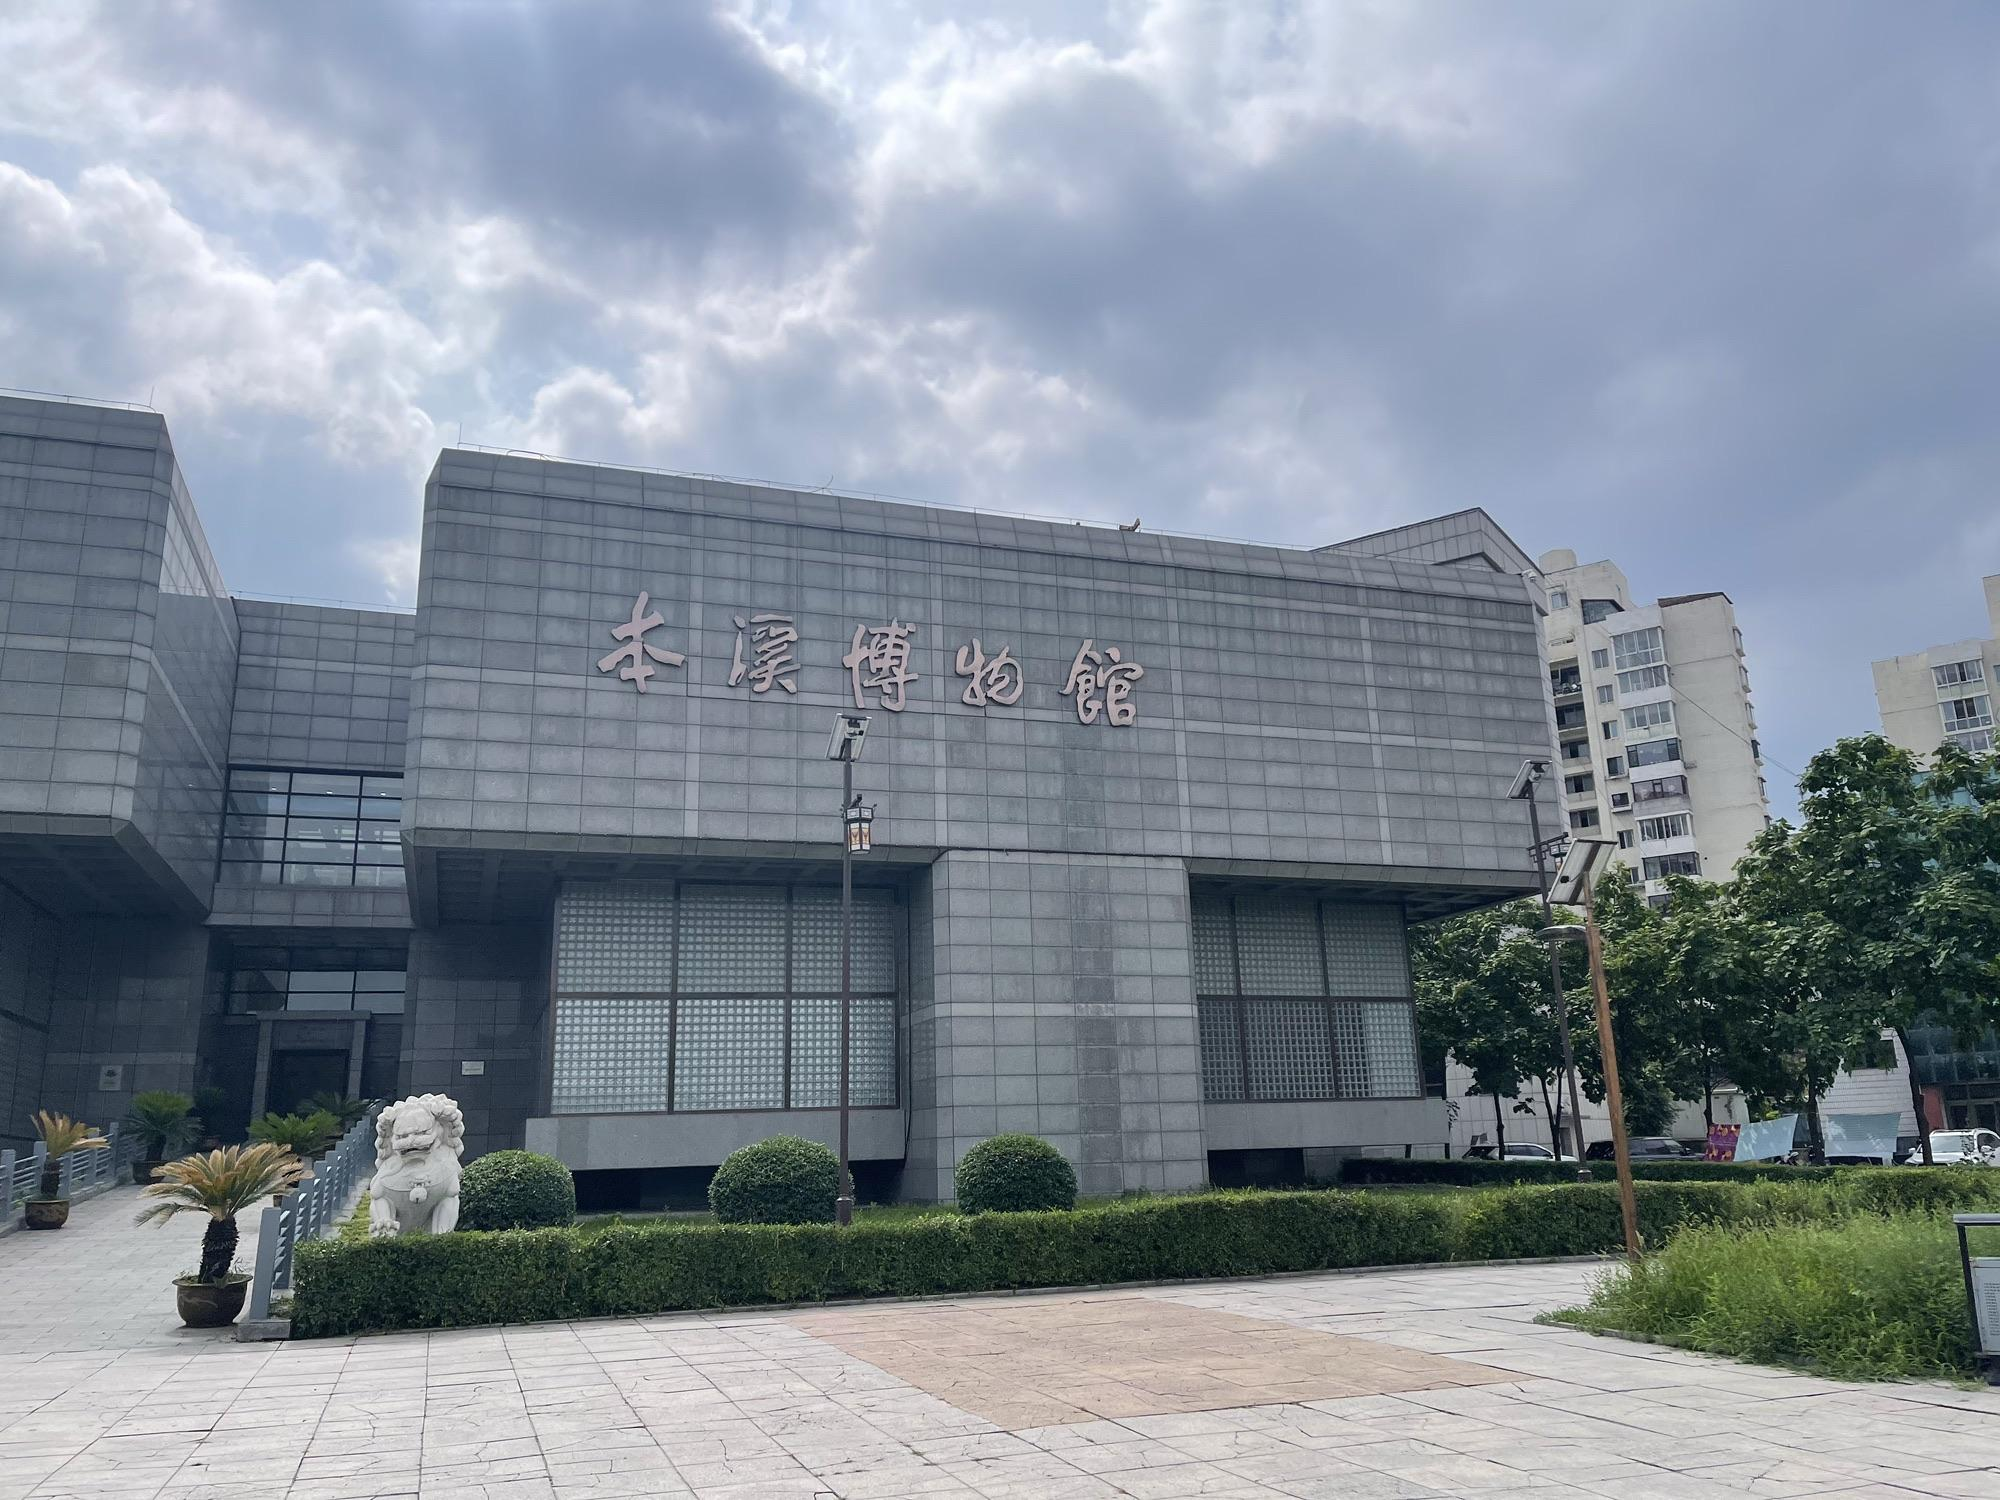
地标名称：本溪博物馆
所在城市：本溪市·明山区